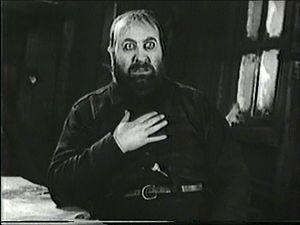
Mack Swain est un acteur et réalisateur américain né le 16 février 1876 à Salt Lake City, décédé le 25 août 1935 à Tacoma. Il est notamment connu pour ses nombreux rôles dans les films de Chaplin, parmi lesquels La Ruée vers l'or, où il interprète Big Jim.